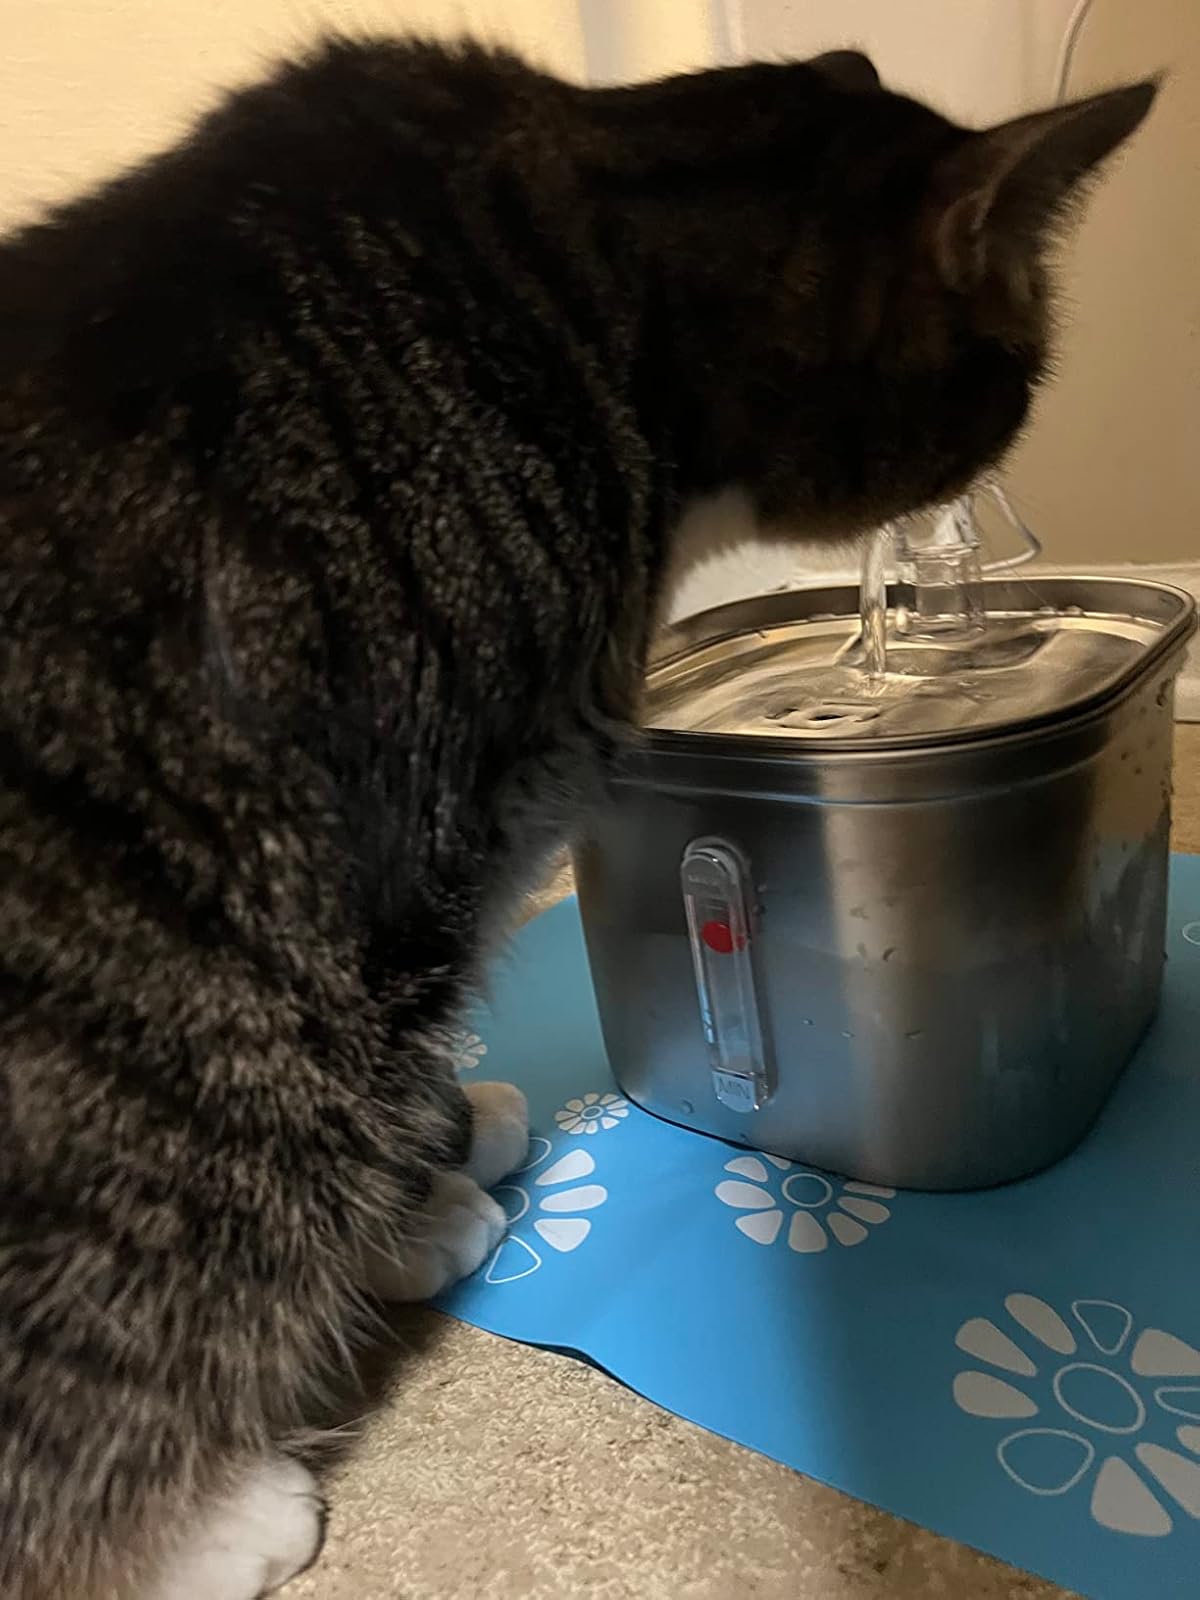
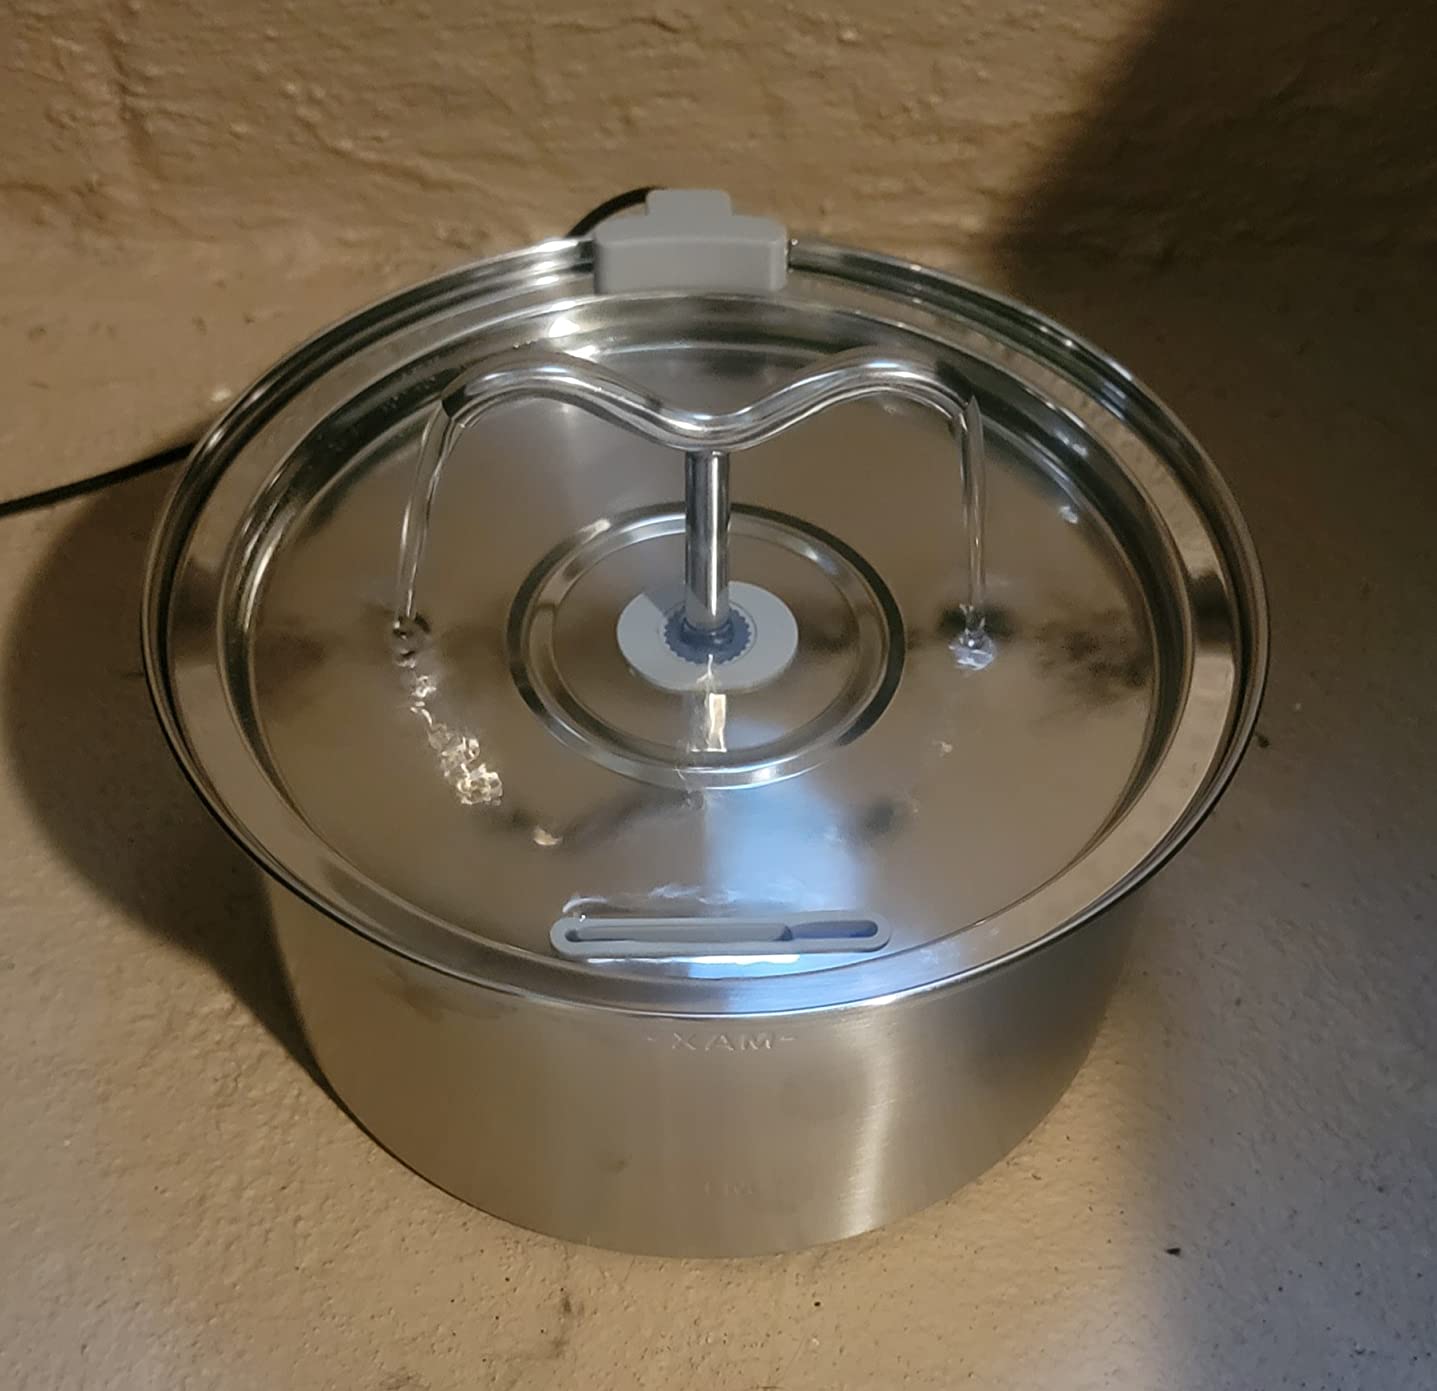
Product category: items_bowl
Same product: no